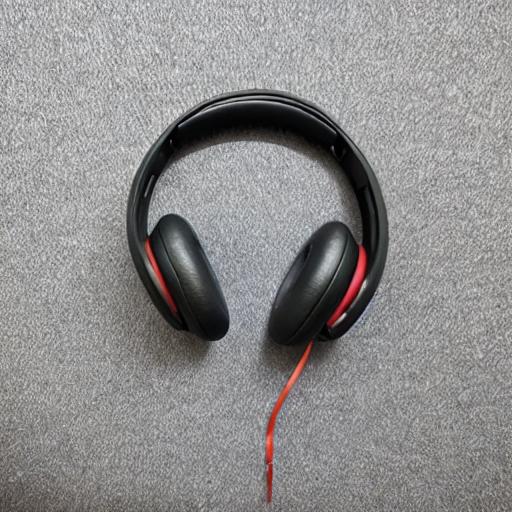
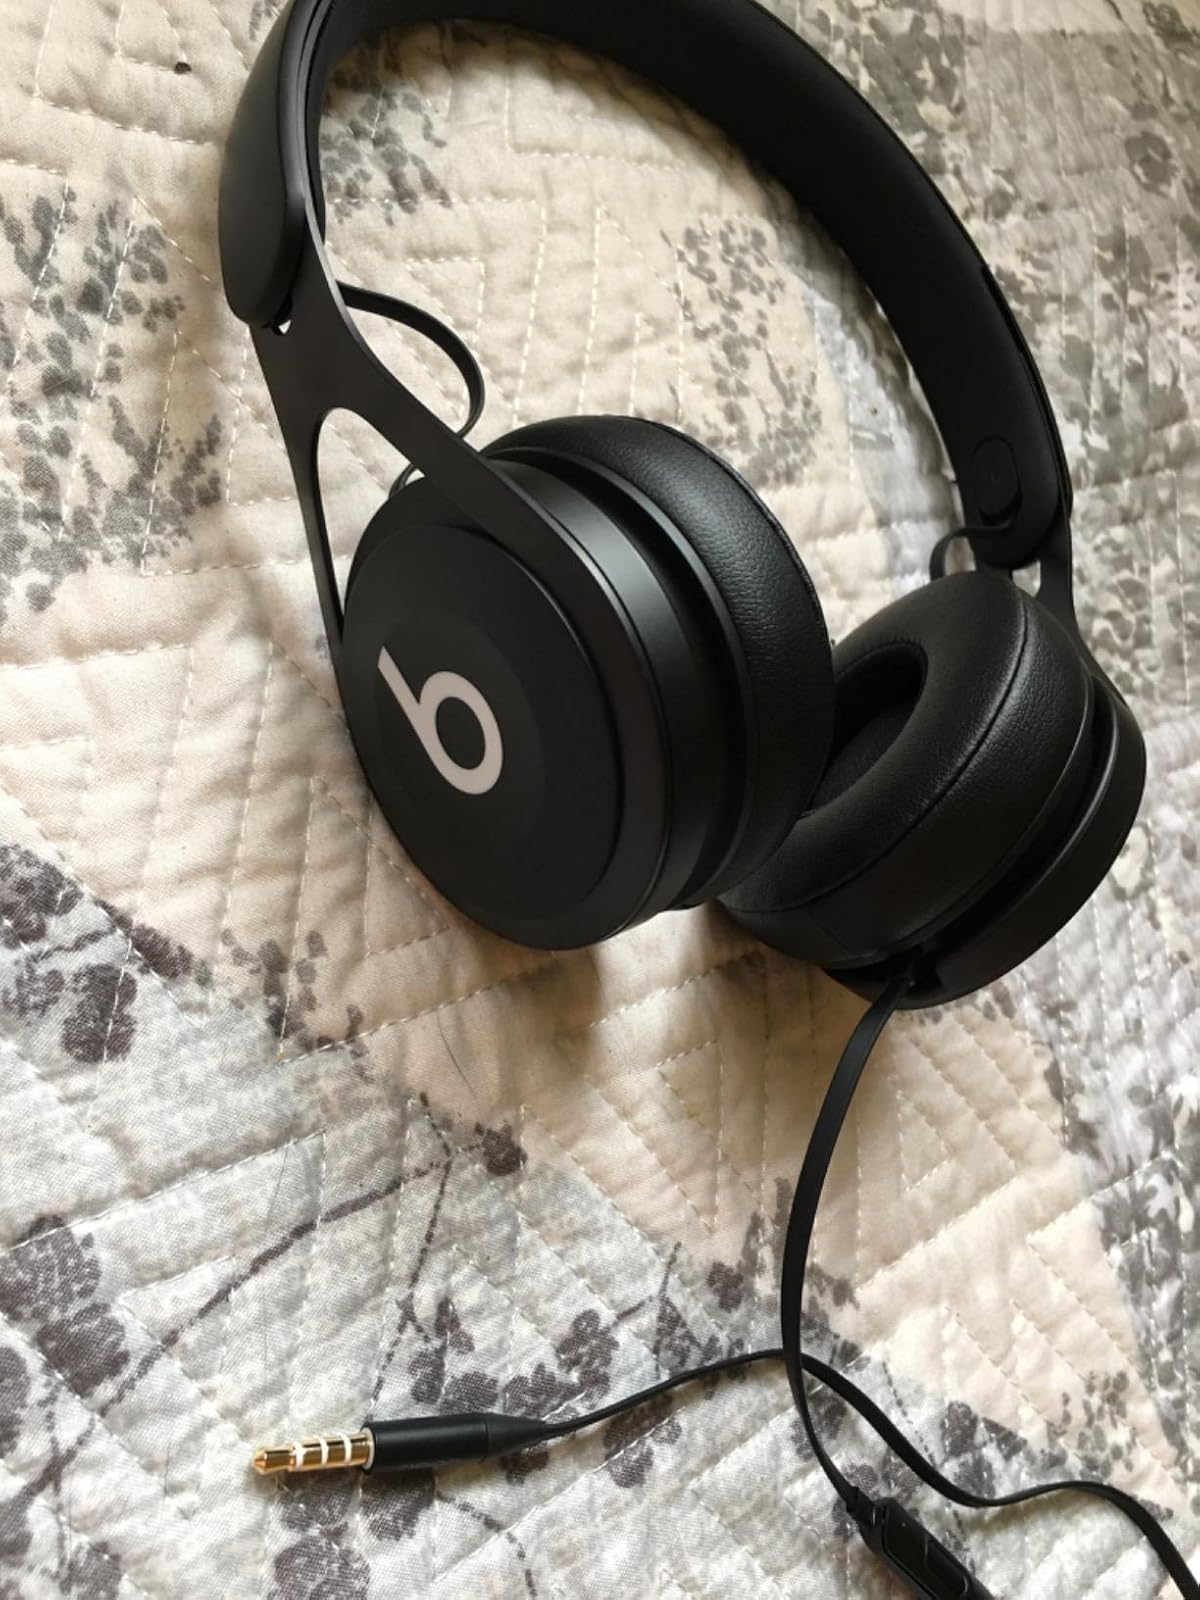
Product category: headphones
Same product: no